Codex Tchacos

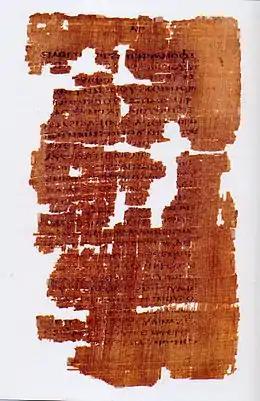
First page of the Gospel of Judas (p. 33)

The codex was rediscovered near El Minya, Egypt, during the 1970s (possibly 1978), and stored in a variety of unorthodox ways by various dealers who had little experience with antiquities. One stored it in a safe deposit box and another actually froze the documents, causing a unique and difficult kind of decay that makes the papyrus appear sandblasted. (Archivists can do nothing to remedy this damage since it is caused by the outer layers of the papyrus flaking off—taking ink with them.) Scholars heard rumors of the text from the 1980s onward as dealers periodically offered it for sale (displaying portions of the text or photographs of portions of the text in the process.) It was not examined and translated until 2001 after its current owner, Frieda Nussberger-Tchacos, concerned with its deteriorating condition, transferred it to the Maecenas Foundation for Ancient Art in Basel, Switzerland. She named it in honor of her father, Dimaratos Tchacos.